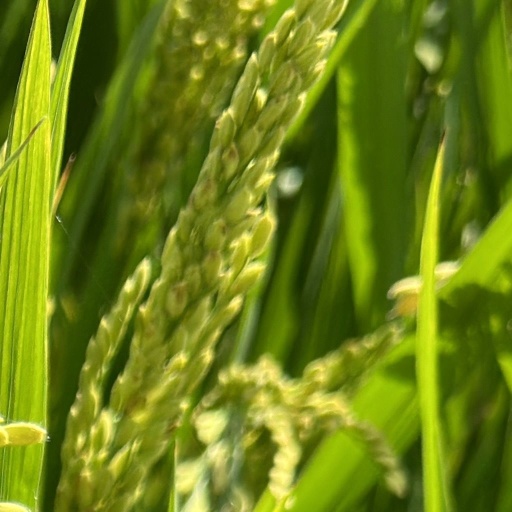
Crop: rice